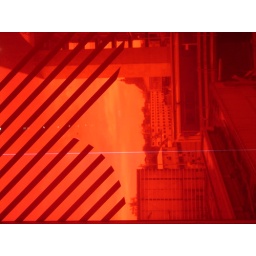
A window in the modern art museum was covered with this red filter. Cool!